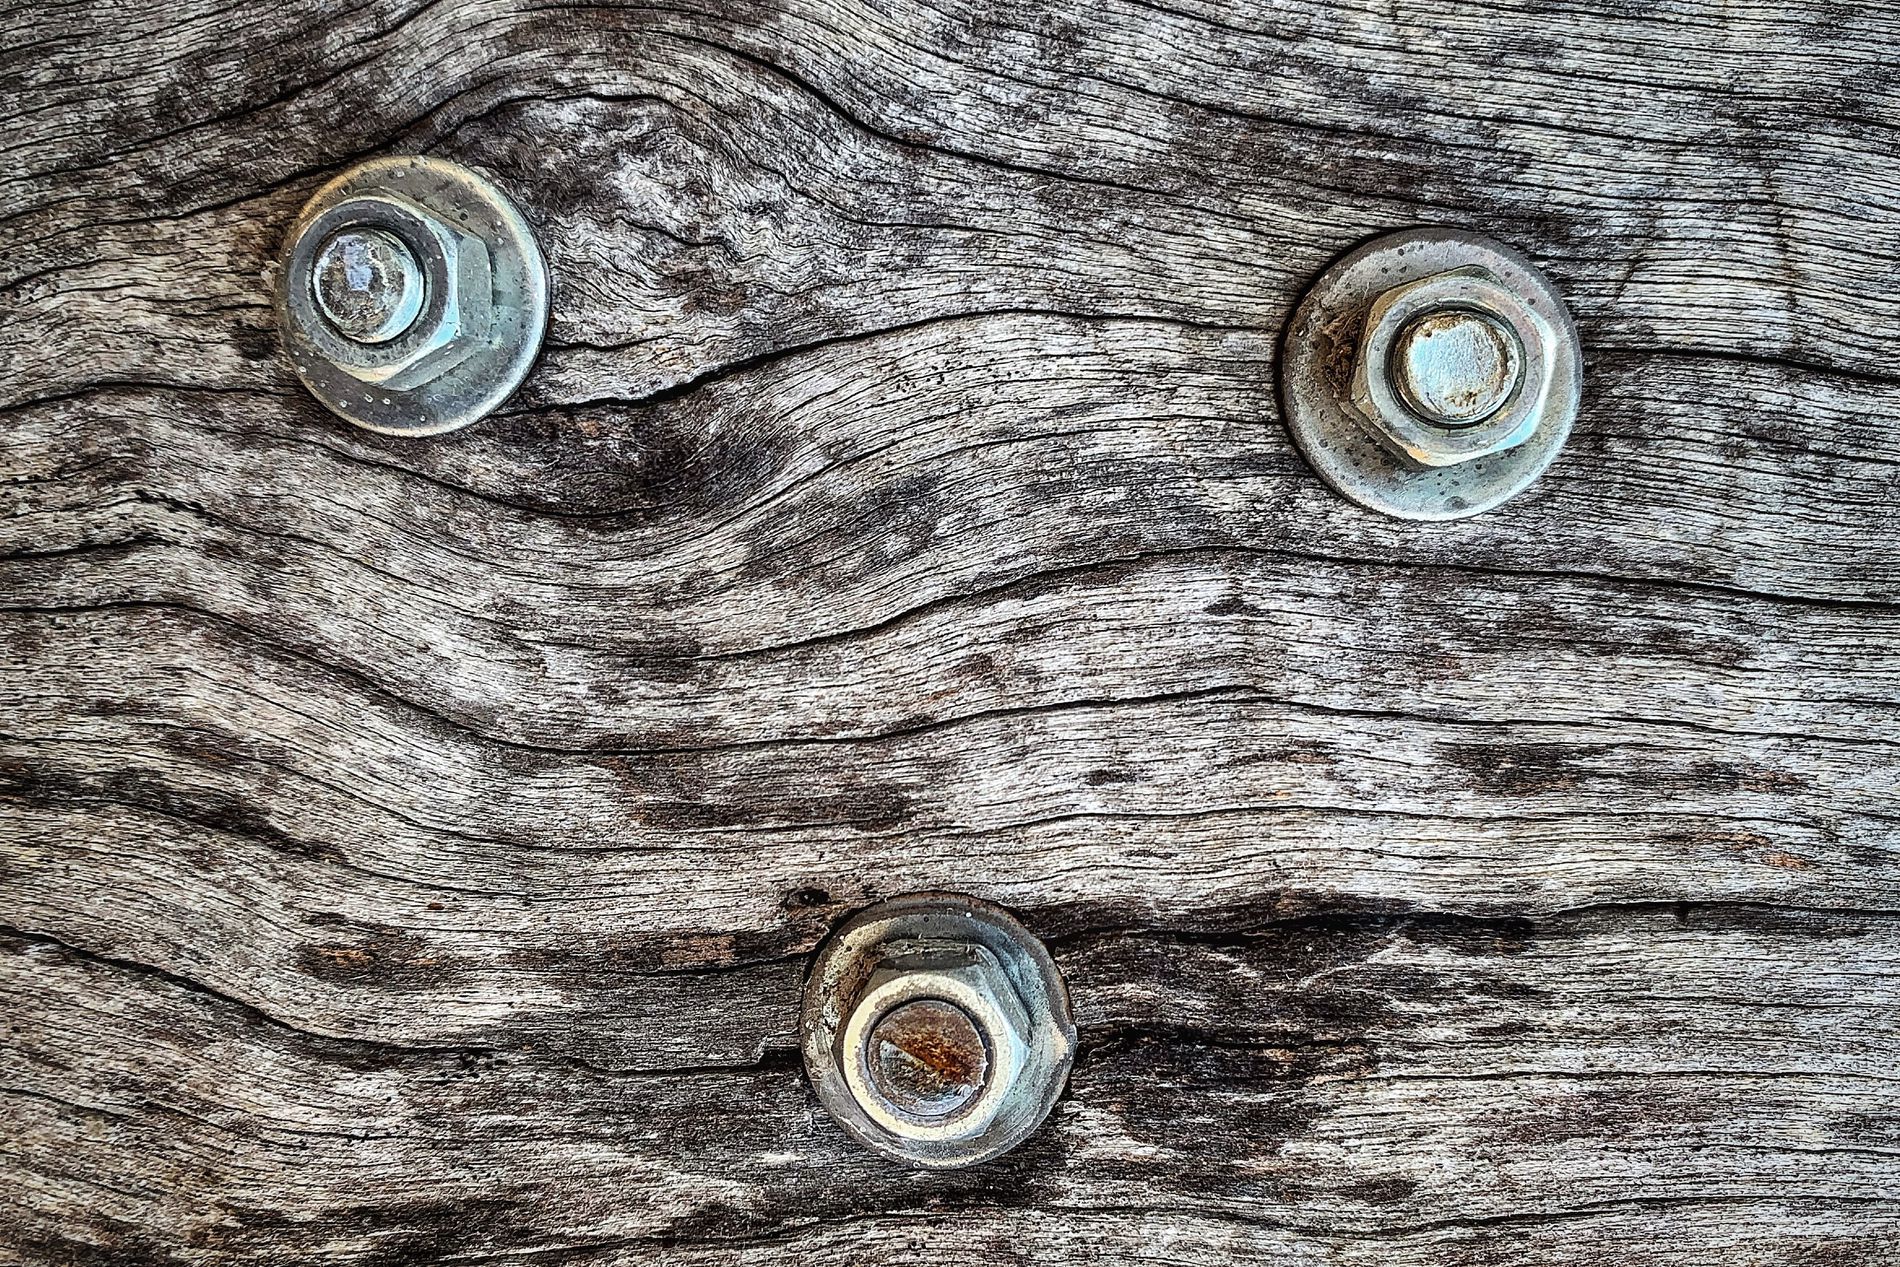
Rustic Screws.
The image is a shot that focus on a section of old, weathered wood. The wood's grain is prominent, showing deep, wavy lines. The wood appears dry and possibly quite old, exhibiting significant signs of wear and tear. within the wood are three large screws, each secured by a metal nut
The image is a close-up shot of a wood.
the wood appears to be wavy lines and variations in color, ranging from light gray to dark brown. The overall atmosphere is one of age. The contrasting textures of the smooth metal against the rough wood, coupled with the wood's aged appearance, create a sense of timelessness and quiet strength. The image has a somewhat muted color palette, dominated by shades of gray, brown. There's no strong sense of light or shadow, suggesting a diffused lighting condition.
Labels: Wood, Machine, Screw, Indoors, Interior Design, Hardwood, Stained Wood, Driftwood, nut, nut rose, Threaded Insert, Hex Nuts, Screws, Threaded Inserts
Camera: Apple iPhone XS
Lens: iPhone XS back dual camera 4.25mm f/1.8
Aperture: F1.8
Exposure: 1/407 sec
ISO: 25
Focal length: 4.25